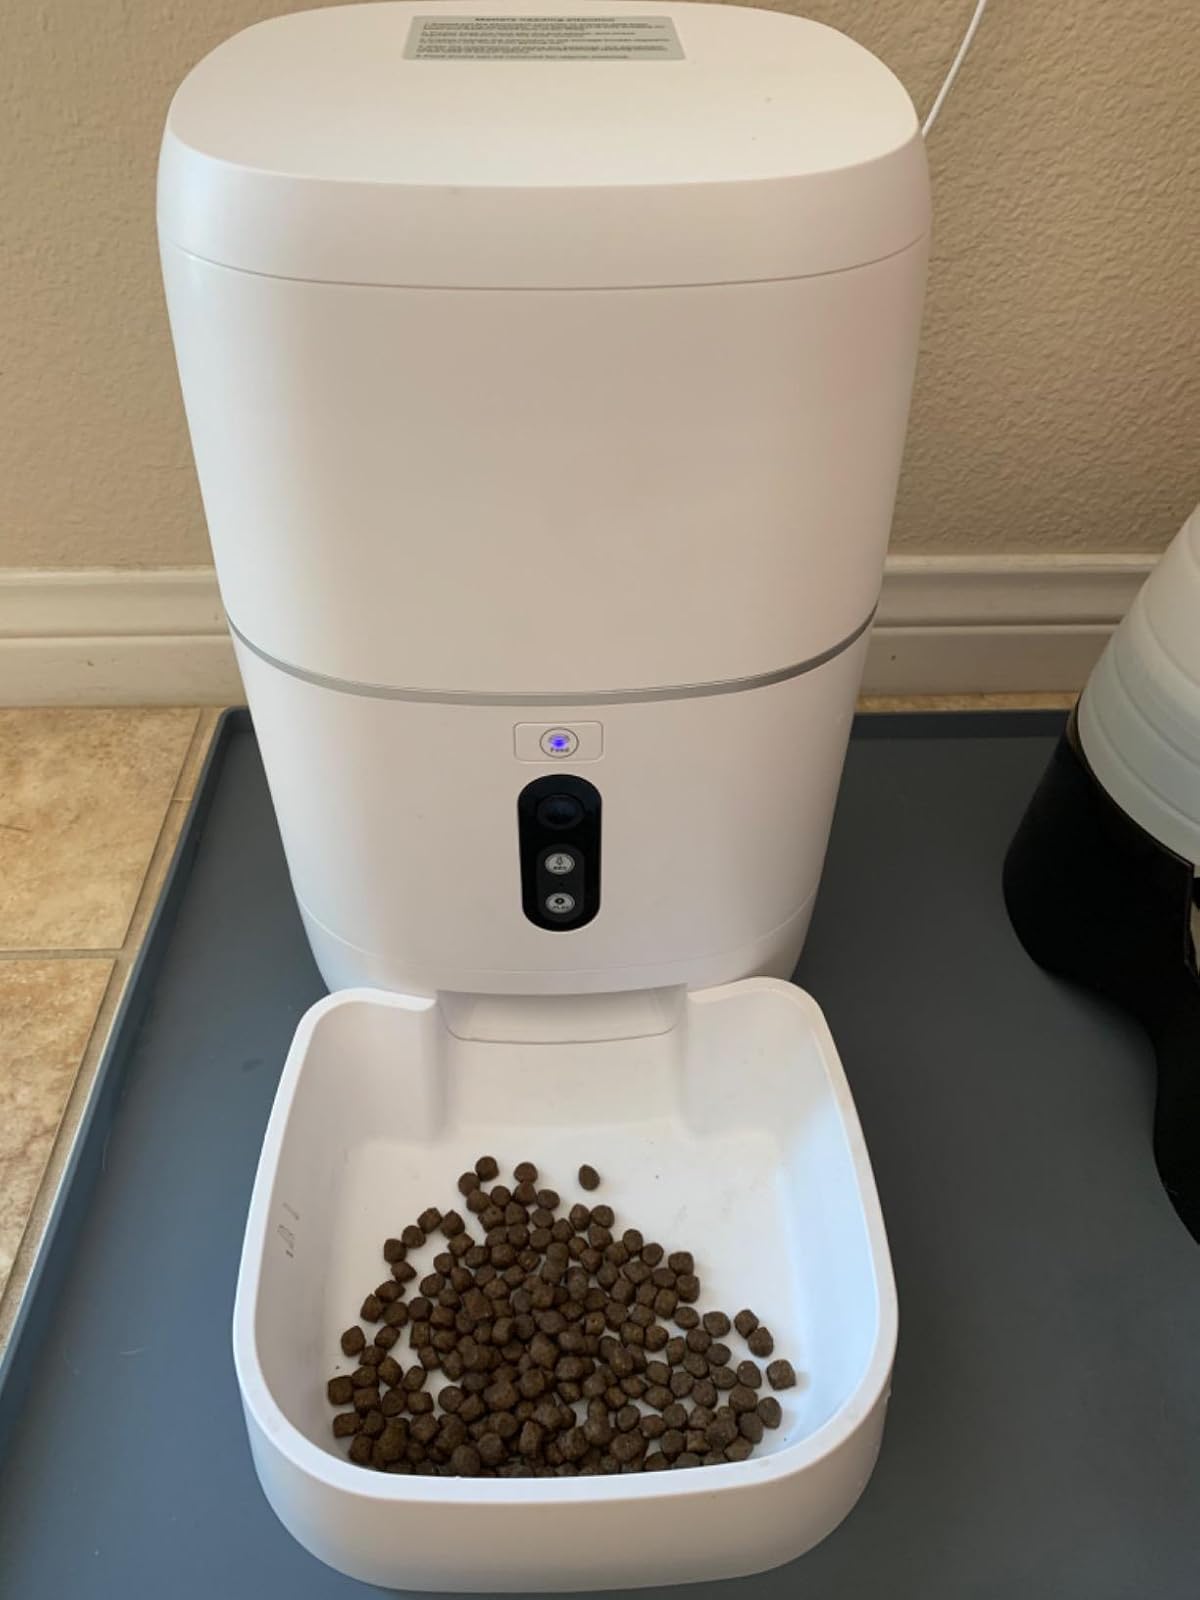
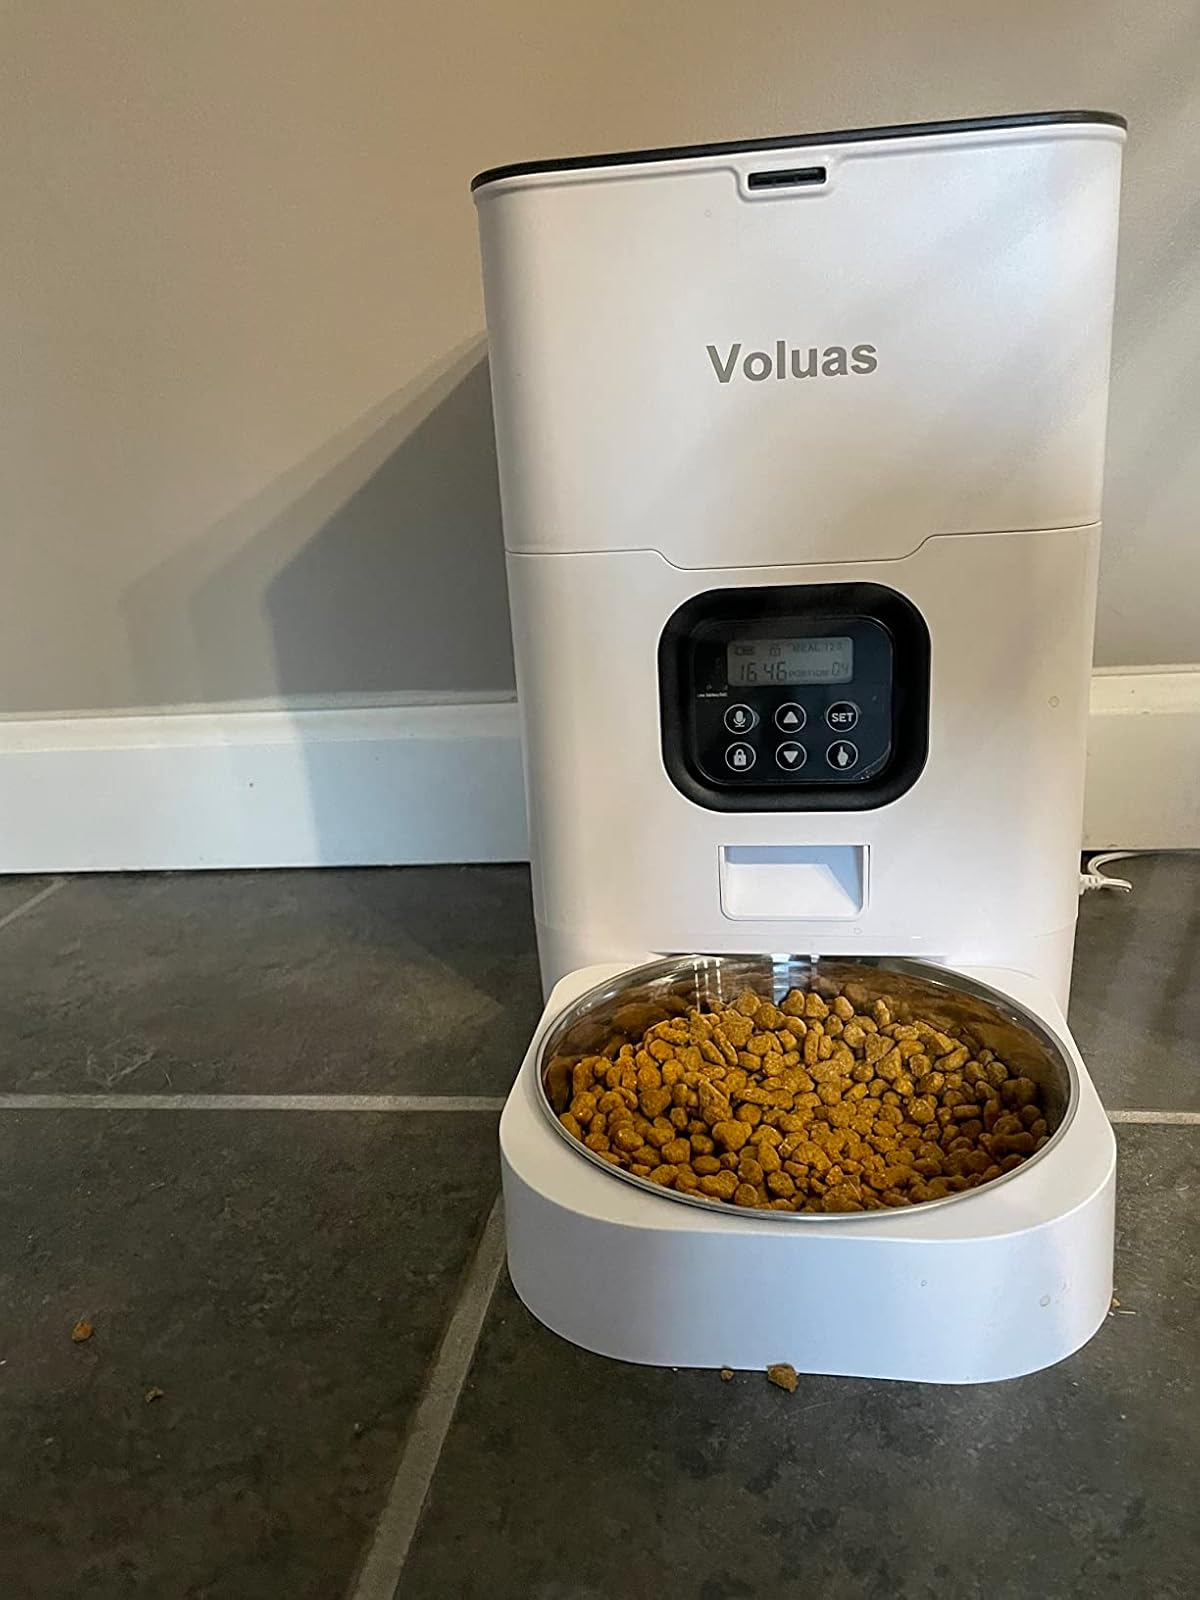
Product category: items_feeder
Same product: no